Vought Airtrans

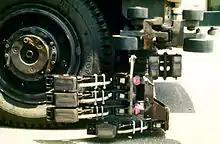
A wheel of an Airtran vehicle

Guideways were made of concrete and based on highway construction techniques. The varying topography of the airport resulted in both aerial and ground level guideways winding their way over and under public roadways. As the guideway entered the semicircular terminals or remote parking areas, it remained at ground/ramp level and under the terminal building. At these terminal areas the guideway branched out to serve various stations, bypass tracks and vehicle storage sidings. Additional bypass guideways were constructed as the airport expanded. At several locations along the guideway tug sidings were located near the airport service road, allowing a disabled vehicle to be removed from the guideway and towed to the maintenance facility.